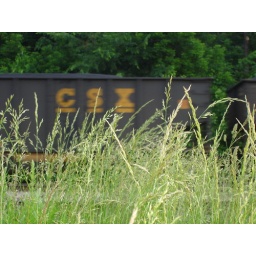
Coal train flying by